Ismaël Bullialdus

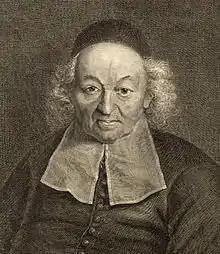
Portrait by Pieter van Schuppen

Ismaël Boulliau (Latin: Ismaël Bullialdus; 28 September 1605 – 25 November 1694) was a 17th-century French astronomer, mathematician, and Catholic priest, who was also interested in history, theology, classical studies, and philology. He was an active member of the Republic of Letters, an intellectual community that exchanged ideas. An early defender of the ideas of Copernicus, Kepler and Galileo, Ismael Bullialdus has been called "the most noted astronomer of his generation". One of his books is "Astronomia Philolaica" (1645).